Islamic architecture

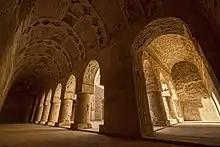
Interior of the al-Ukhaidir Palace in Iraq, one of the earliest surviving examples of Abbasid architecture

The Abbasid architecture of the Abbasid Caliphate (750–1513) was particularly influenced by Sasanian architecture, which in turn featured elements present since ancient Mesopotamia. Other influences such as ancient Soghdian architecture in Central Asia have also been noted. This was partly a result of the caliphate's political center shifting further east to the new capital of Baghdad, in present-day Iraq. The Abbasids also built other capital cities, such as Samarra in the 9th century, which is now a major archeological site that has provided numerous insights into the evolution of Islamic art and architecture during this time. During the Abbasid Caliphate's golden years in the 8th and 9th centuries, its great power and unity allowed architectural fashions and innovations to spread quickly to other areas of the Islamic world under its influence.